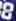
Number: 8